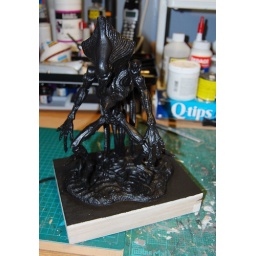
Wood frame box base for model. Model primed black - Alien Exoskeleton. Model in progress. Lindberg Model 1996.